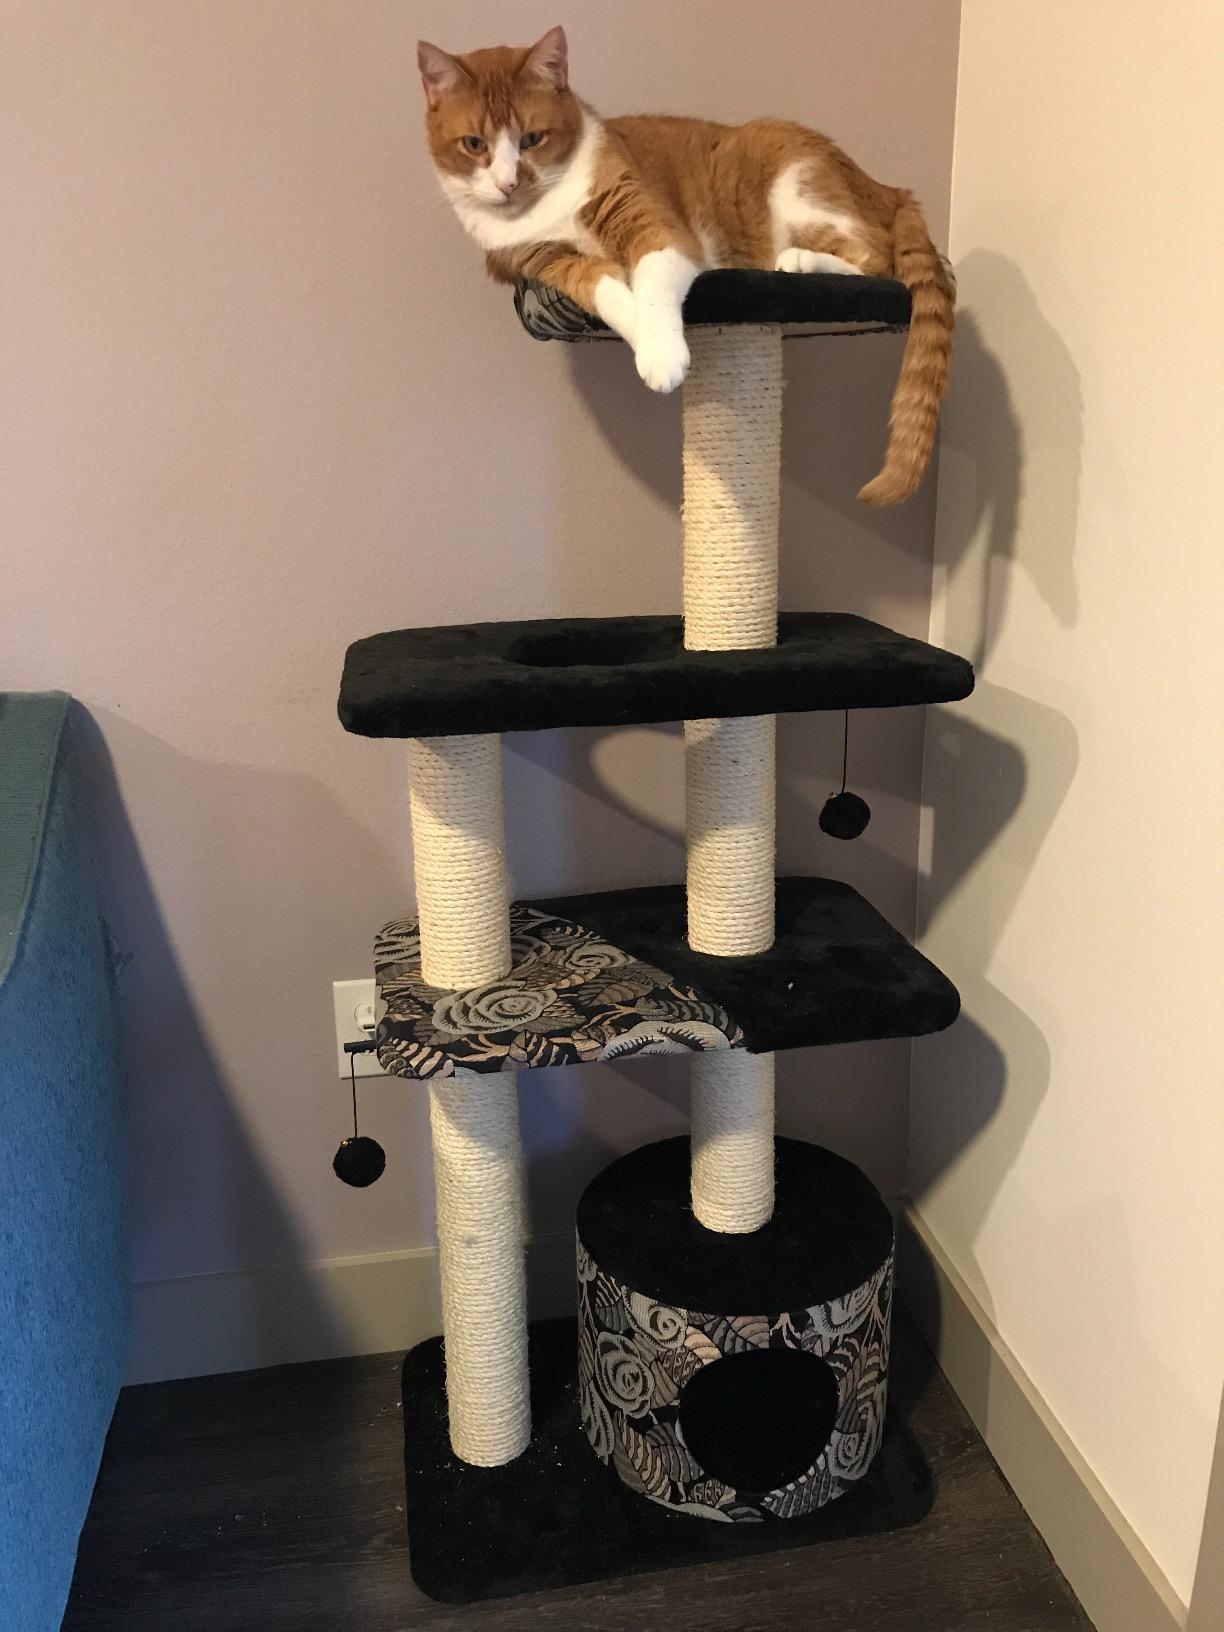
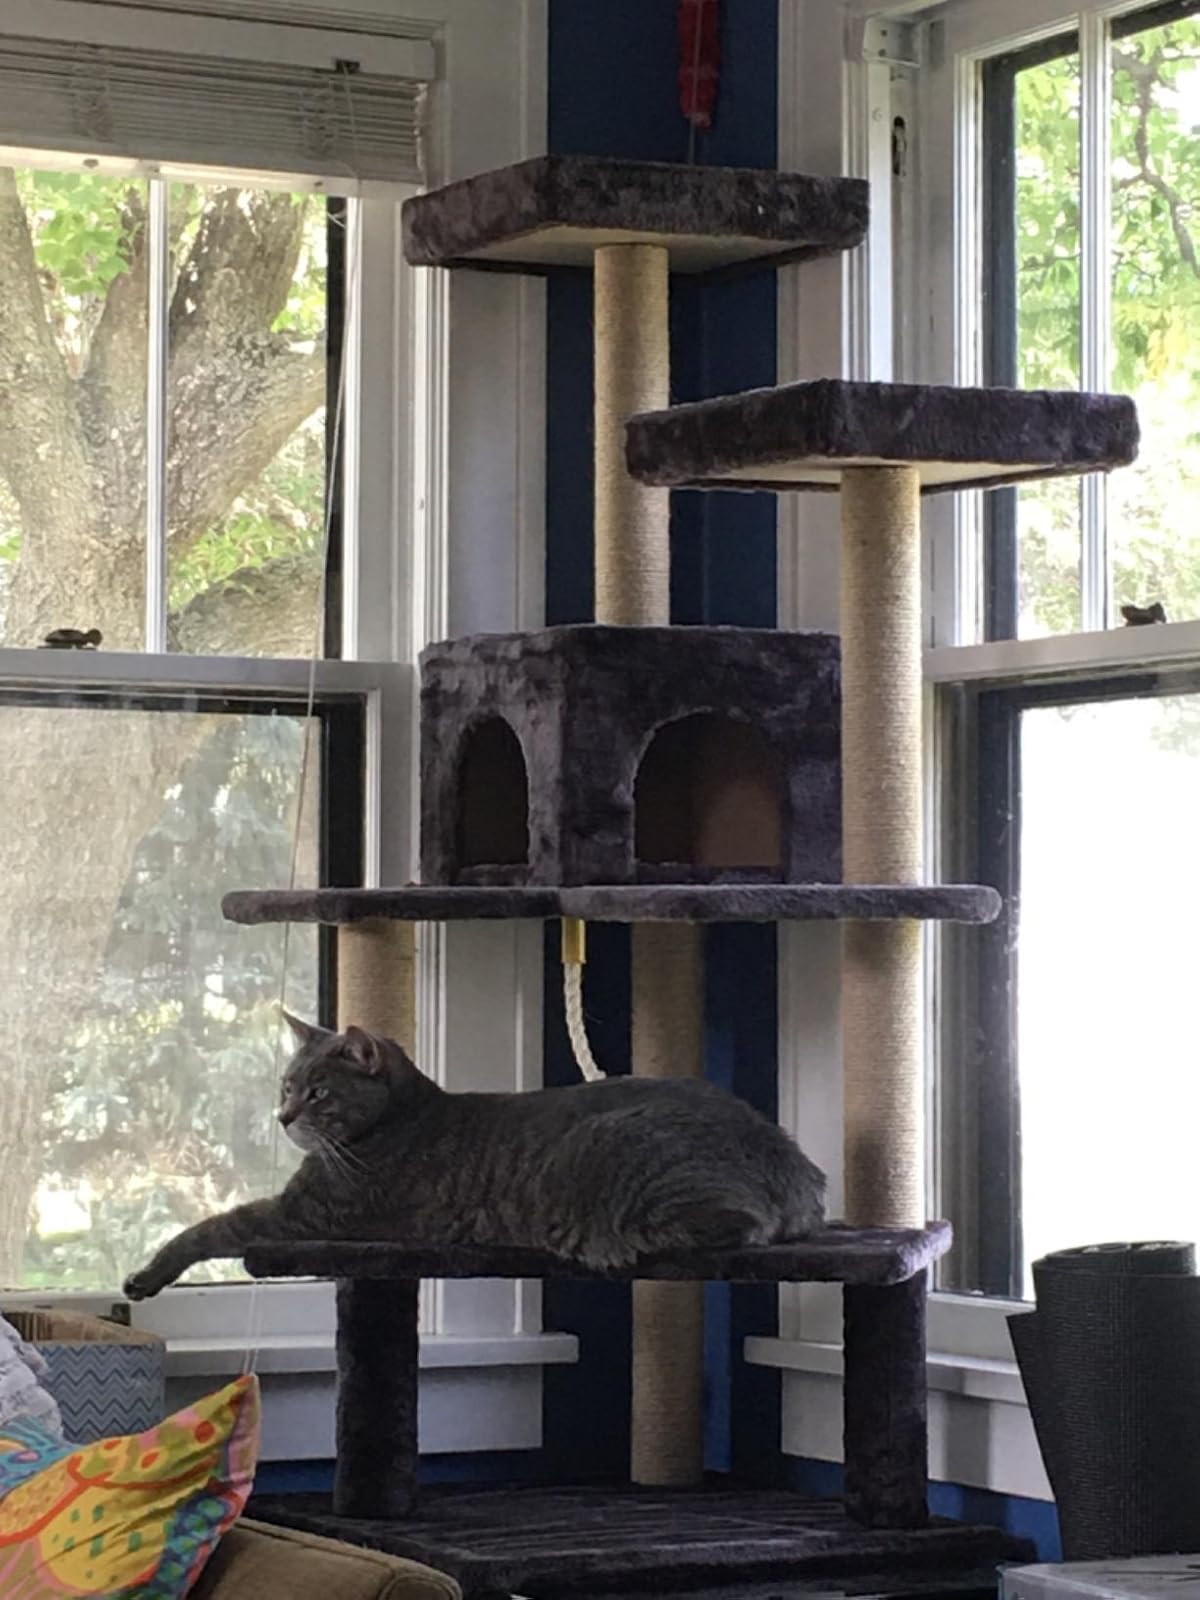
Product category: items_cat tree
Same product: no